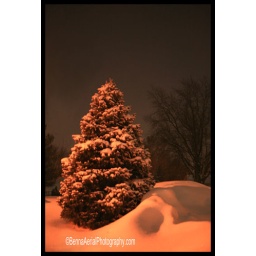
A pine tree covered with snow with some drifts around it. This is in my Townhome Complex